Baynard's Castle

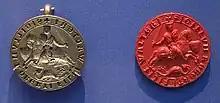
Seal of Robert Fitzwalter

The lord of Castle Baynard appears to have had held a special place among the nobility of London. Robert Fitzwalter explicitly retained all the franchises and privileges associated with the lordship of Baynard when he made the sale. He claimed them in 1303, his son Robert tried again before the King's Justices in 1327 and his brother John FitzWalter tried again in 1347 in front of the Lord Mayor of London and Common Council, all without success.